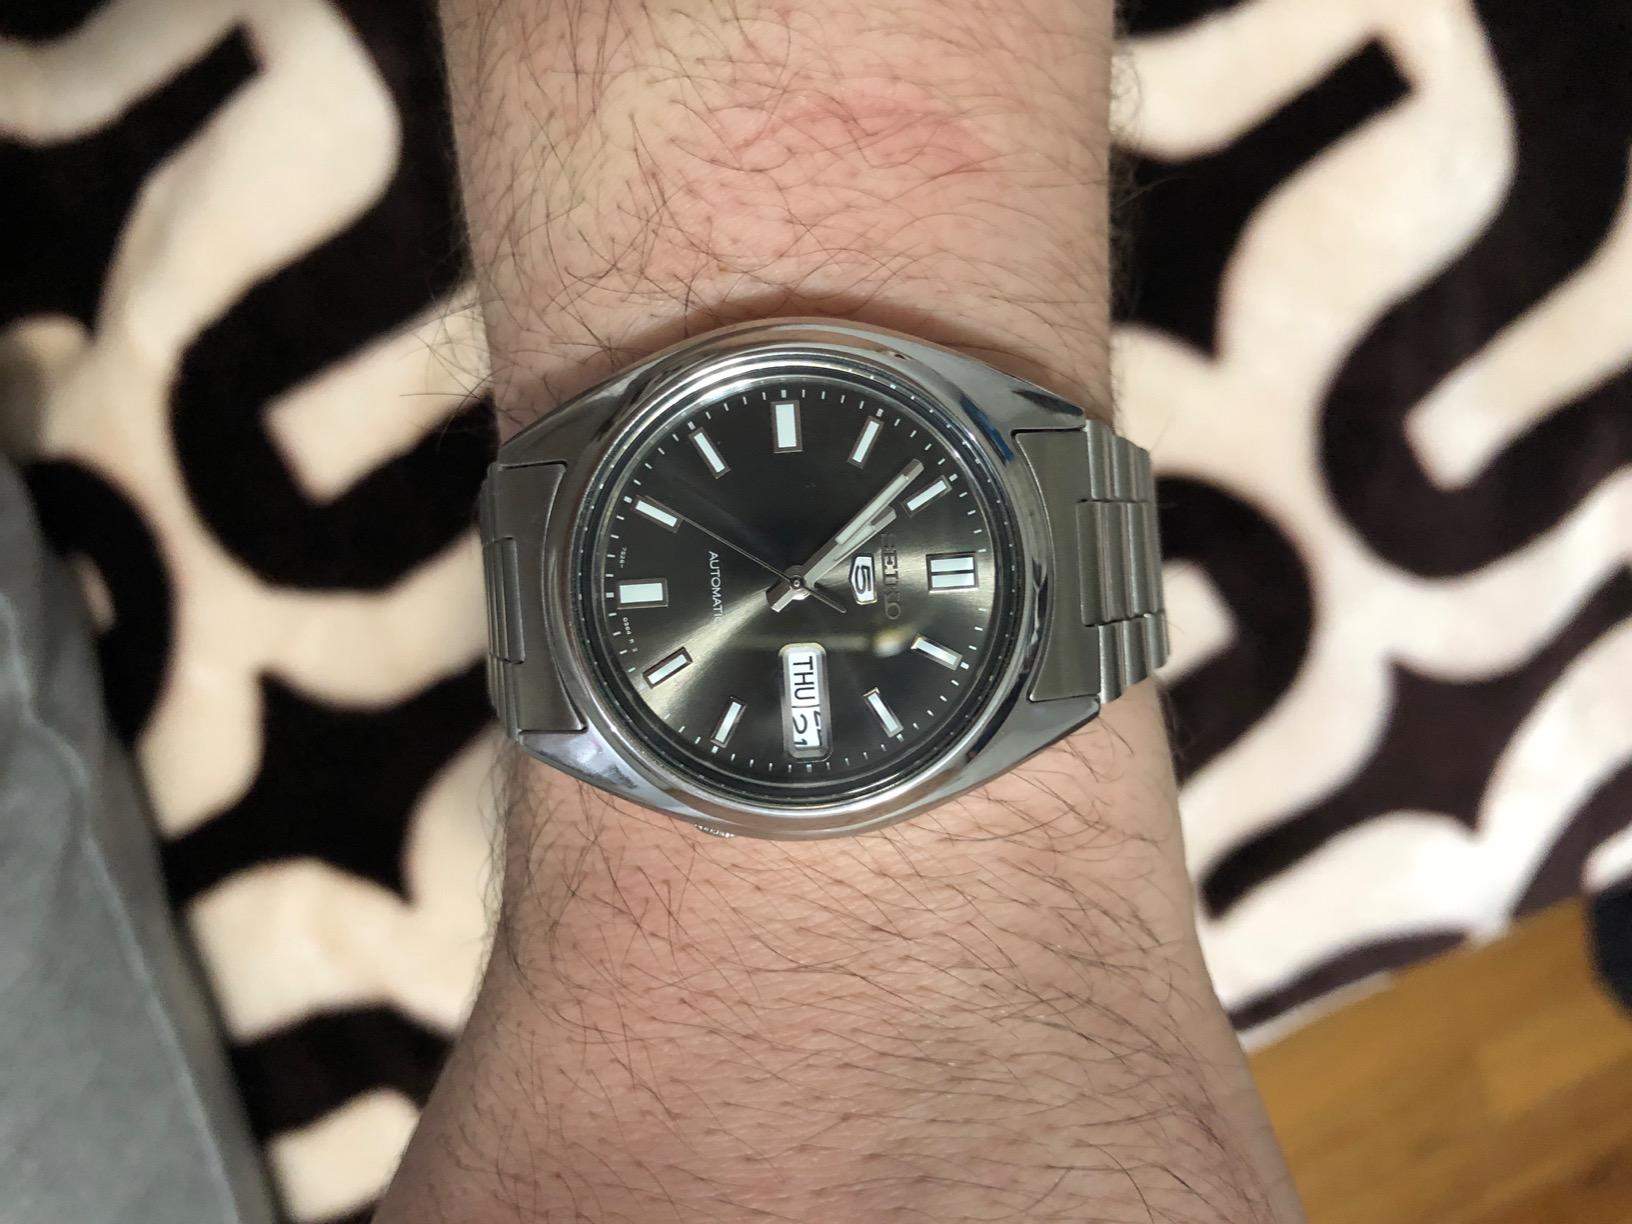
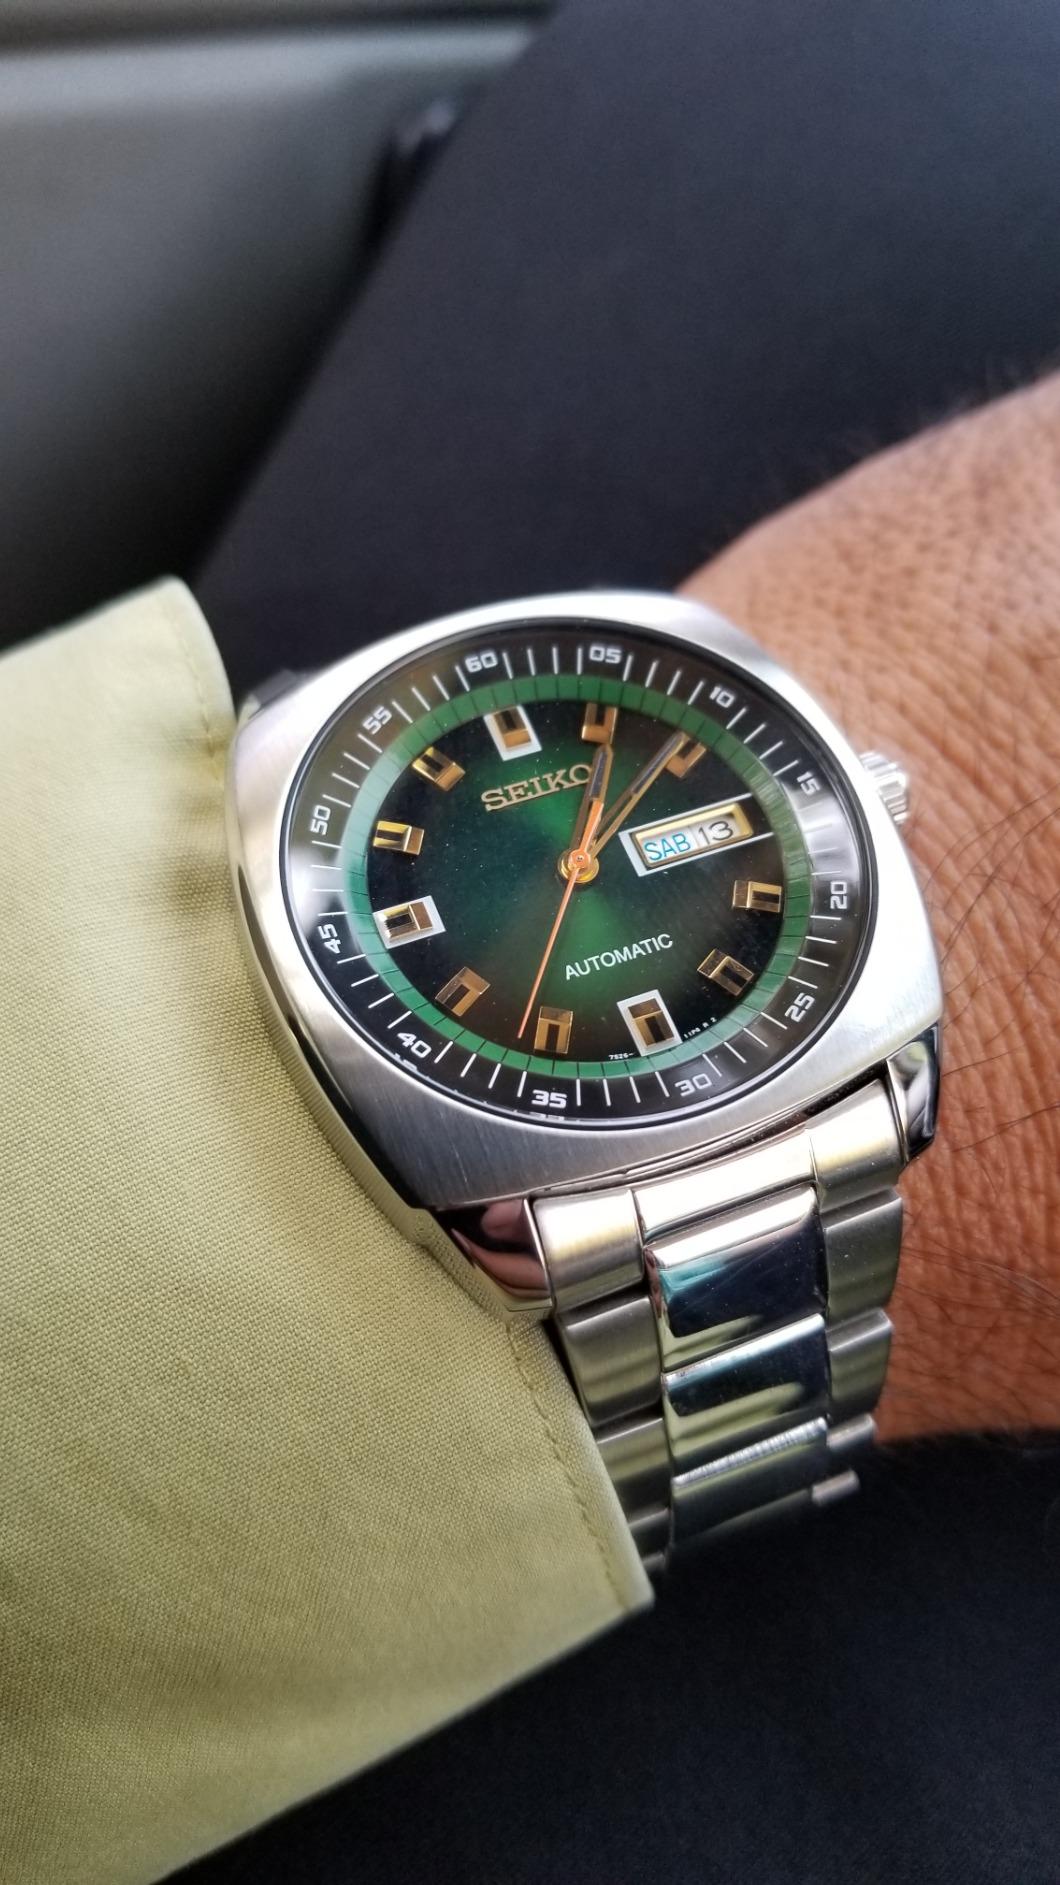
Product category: accessories_watch
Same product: no